Clyde Cowan

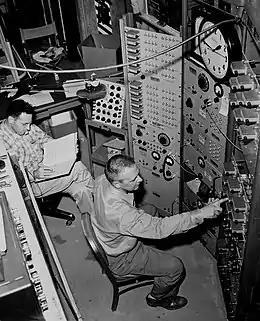
Frederick Reines, left, and Clyde Cowan, at the controls of the Savannah River neutrino experiment

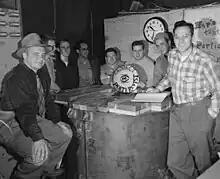
Frederick Reines (far right) with Clyde Cowan (far left) and other members of Project Poltergeist, 1953

Benefitting from the G.I. Bill, Cowan attended Washington University in St. Louis, Missouri, receiving a master's degree, and a PhD in 1949. He then joined the staff of the Los Alamos Scientific Laboratory in New Mexico, where he met Frederick Reines.